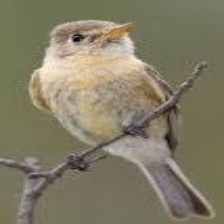
Species: NORTHERN BEARDLESS TYRANNULET
Scientific name: CAMPTOSTOMA IMBERBE